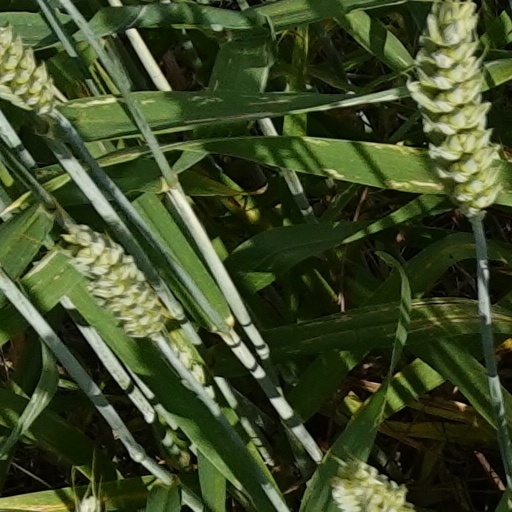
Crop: wheat